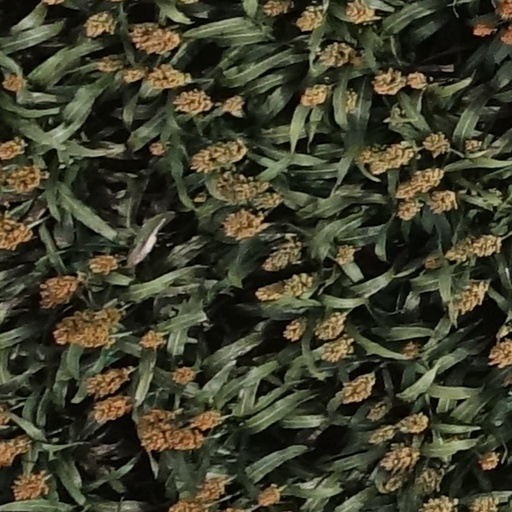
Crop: sorghum